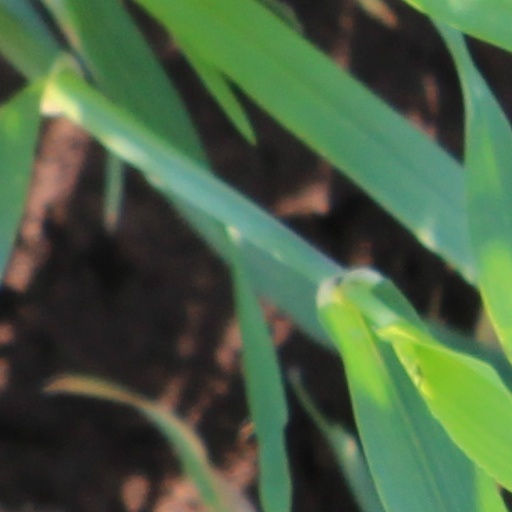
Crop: wheat